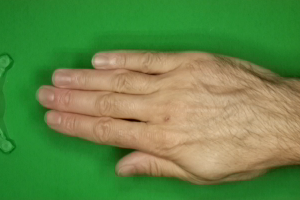
Label: paper